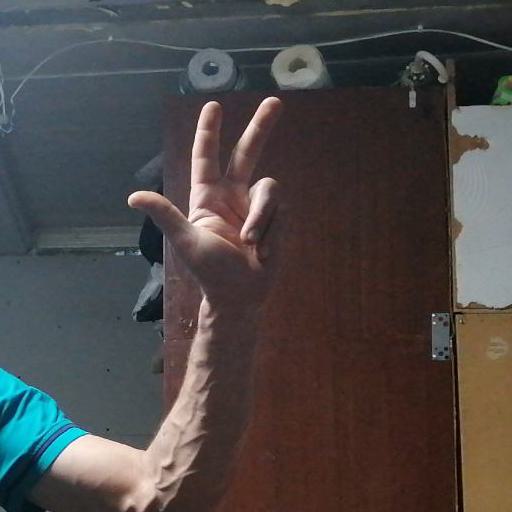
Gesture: three2